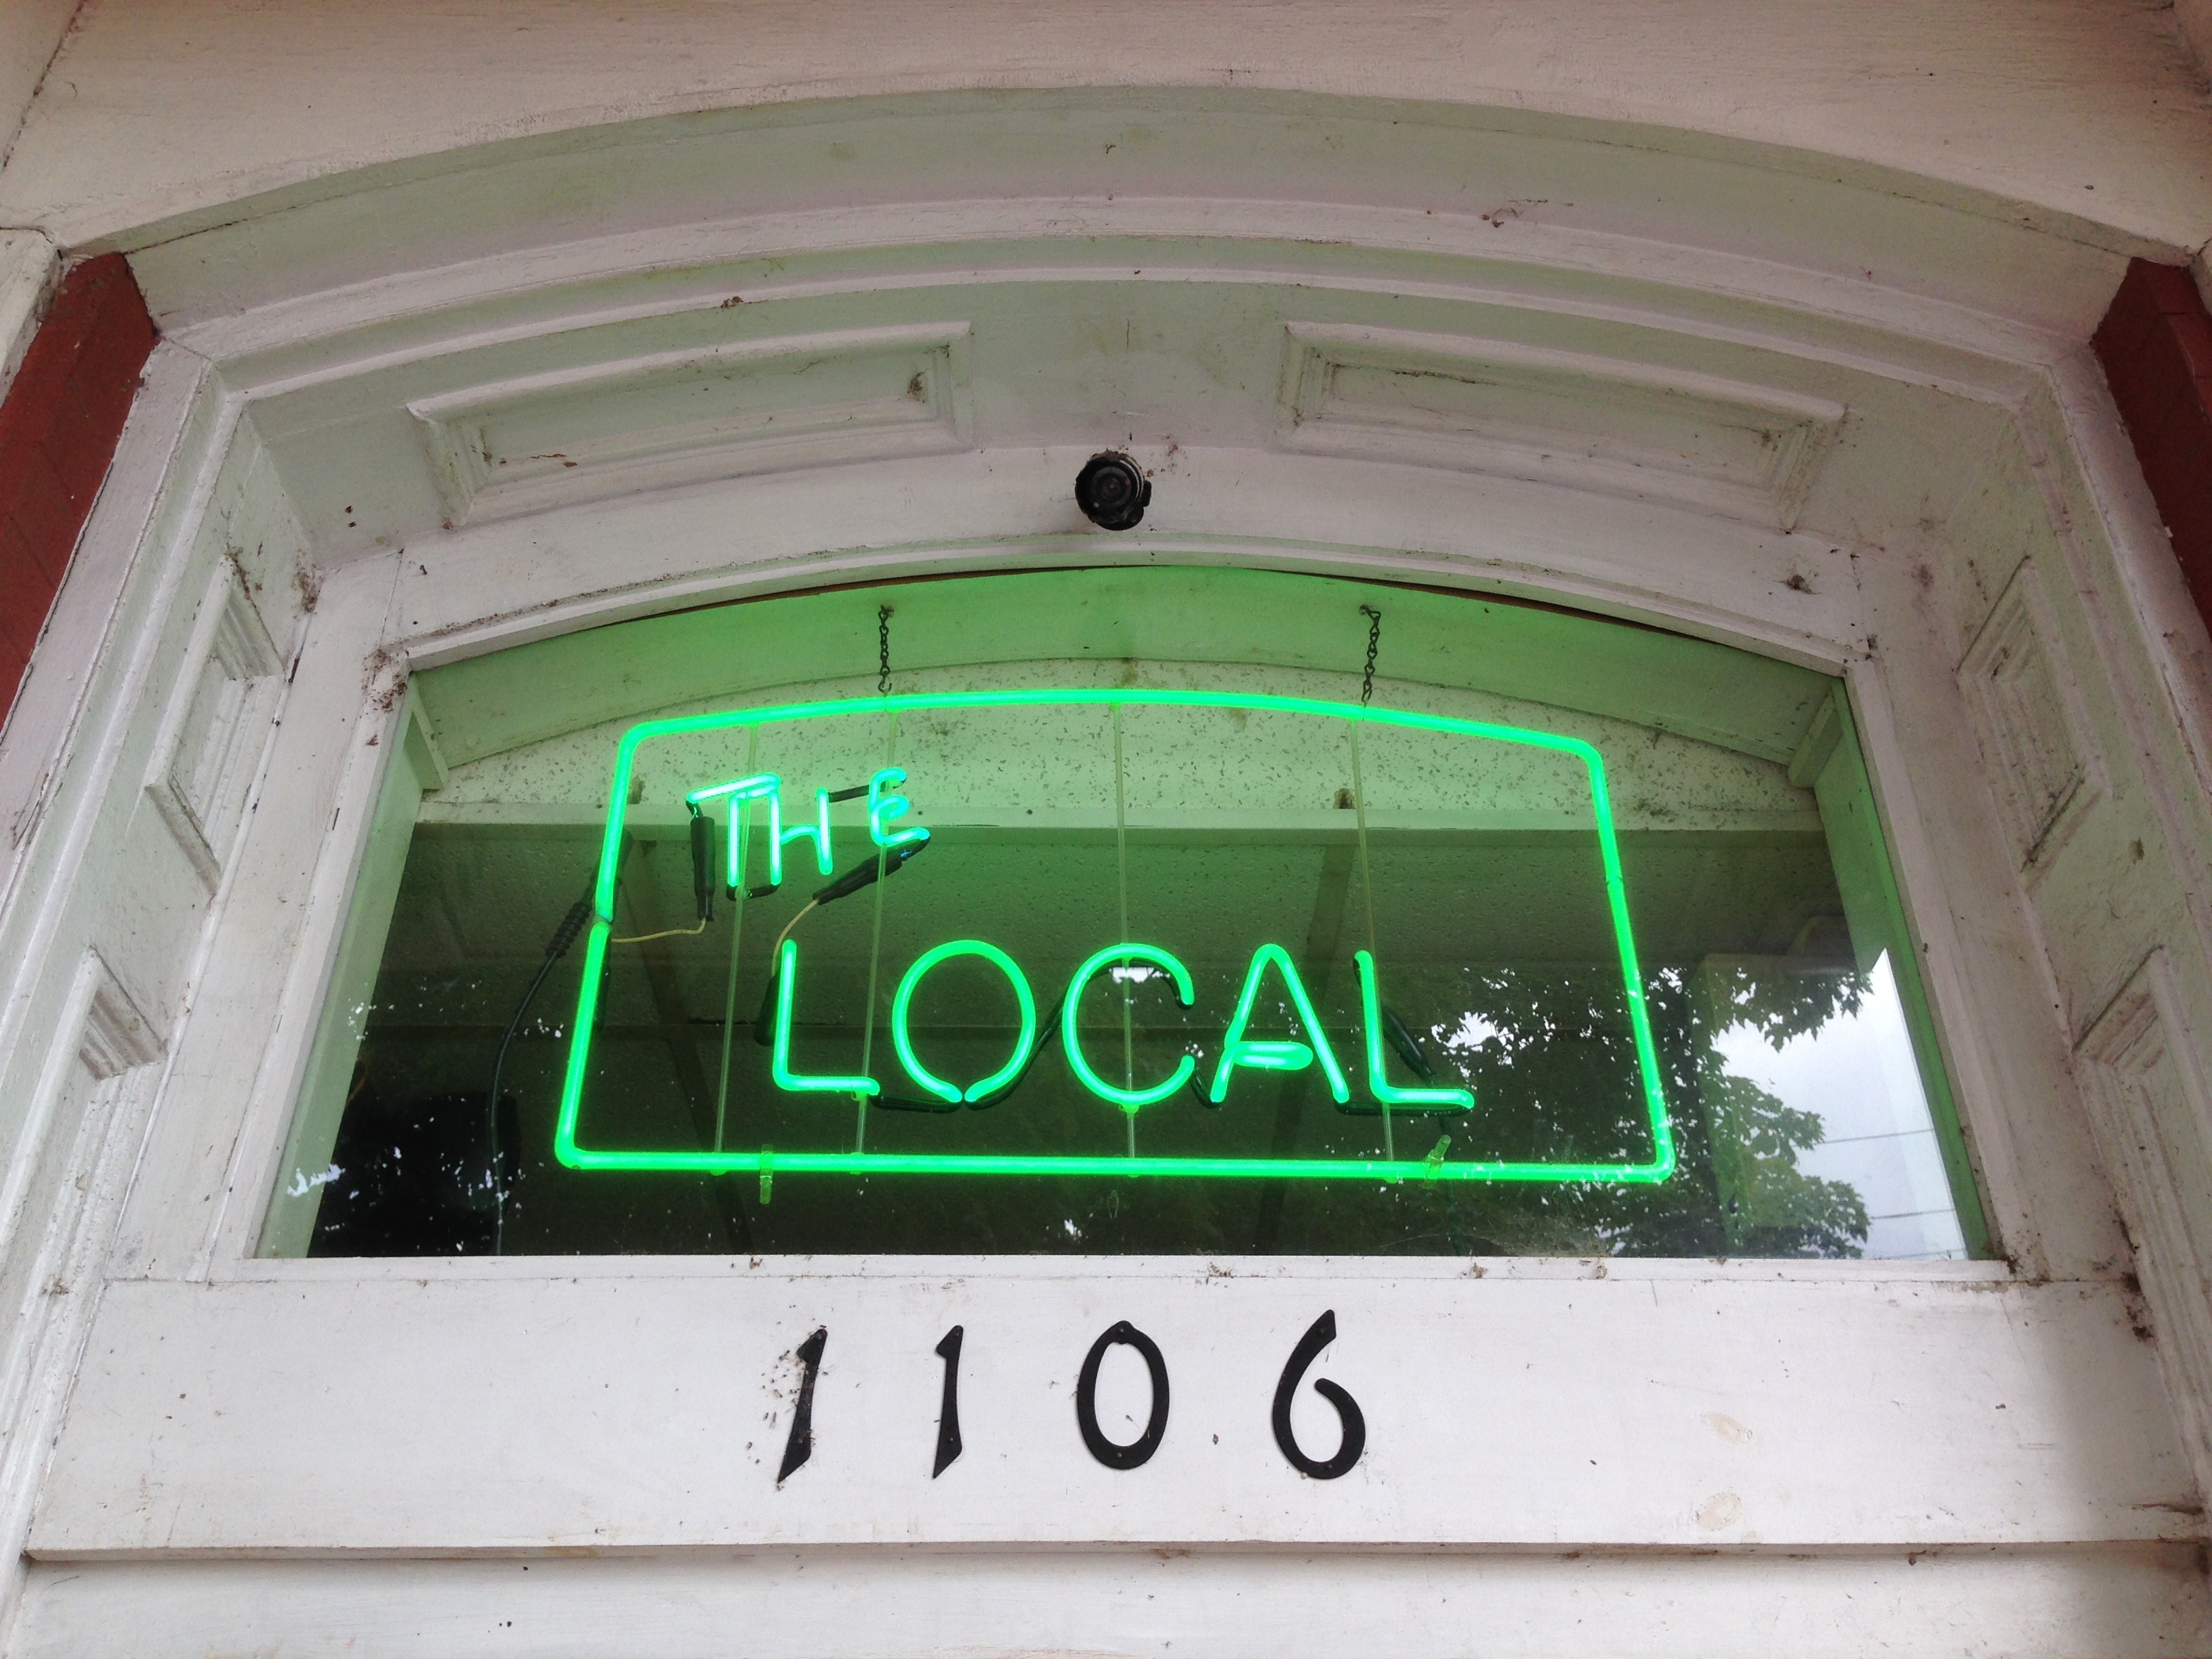
structure, white, window, glass, green, color, signage, shape, ds106, 106, automotive exterior